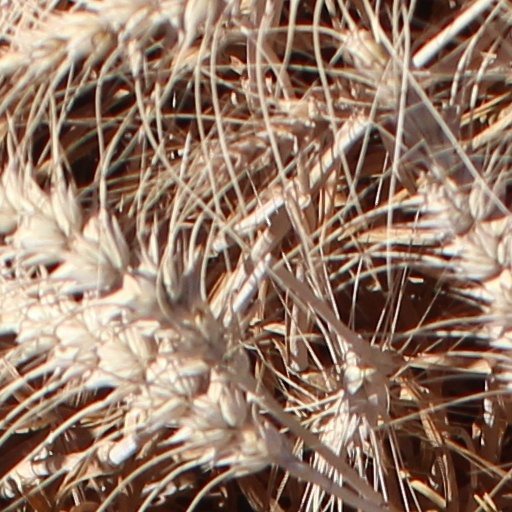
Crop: wheat